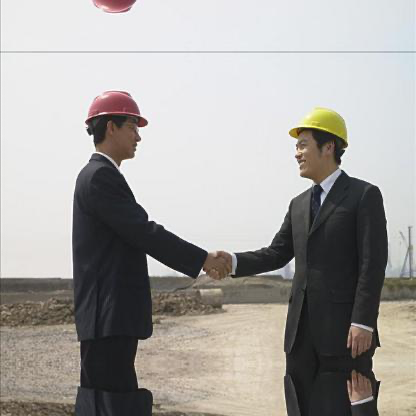
Objects in the image:
label: helmet
label: helmet
label: helmet